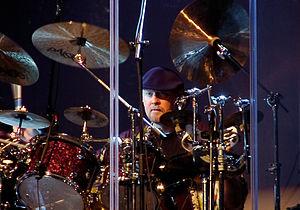
Doane Ethredge Perry est un musicien américain et batteur de Jethro Tull de 1984 à 2011. Il a travaillé avec beaucoup d'autres artistes comme Lou Reed et Todd Rundgren.